Earth vs. the Spider (2001 film)

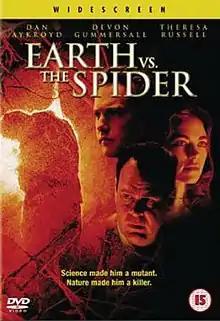
DVD Cover Art

Earth vs. the Spider is a 2001 science fiction horror television film directed by Scott Ziehl. It is the second of a series of films made for Cinemax paying tribute to the films of American International Pictures. The films in this tribute series reused the titles of old American International Pictures films, in this case the 1958 Bert I. Gordon film "Earth vs. the Spider", but are not remakes of the earlier films. The film centers on a shy, obsessive comic book fan who gets injected with an experimental serum derived from spiders, which gives him minor superpowers. More horrific changes occur, slowly transforming him into a grotesque human spider hybrid. A detective begins to investigate when bodies start to pile up covered in cobwebs. The film was nominated for the Saturn Award at the Academy of Science Fiction, Fantasy, and Horror Films, USA.